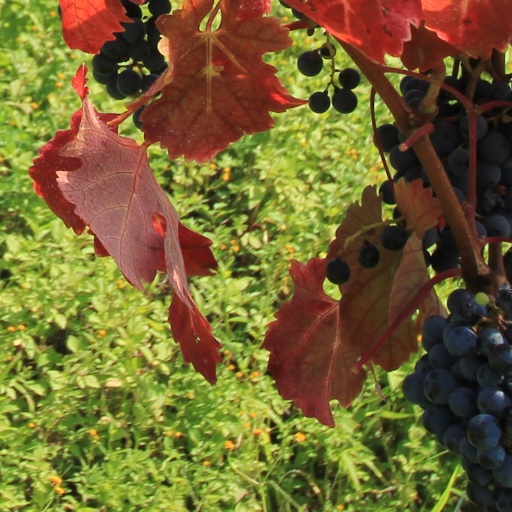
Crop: grape